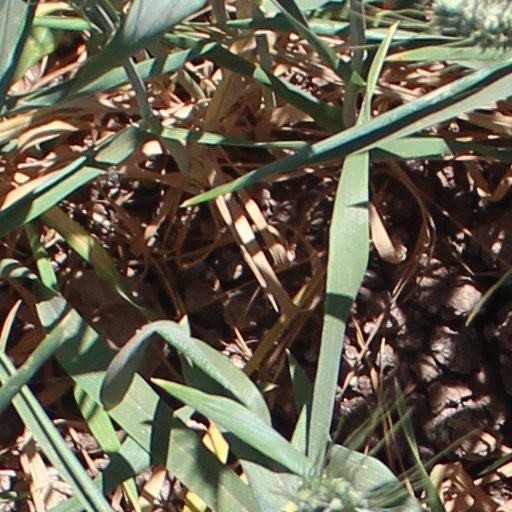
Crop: wheat